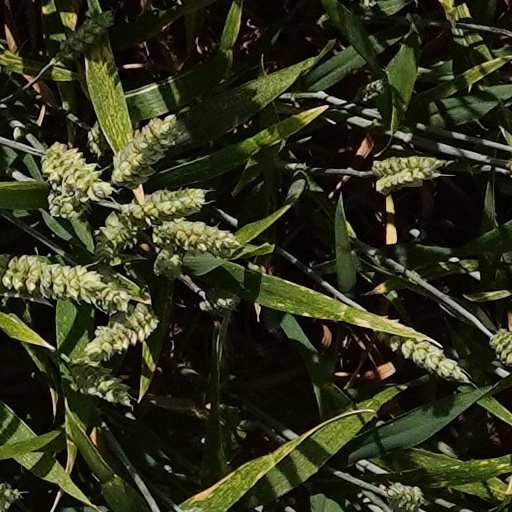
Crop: wheat